Main Event Mafia

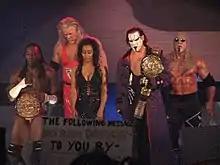
Booker T (left), Sharmell (next to Booker), Nash (back left), Sting (center) and Steiner (right)

The Main Event Mafia was an American professional wrestling stable in the American promotion Total Nonstop Action Wrestling (TNA). Beginning in 2008, the group included former WWF/E wrestler Kurt Angle as leader, four of the former World Championship Wrestling (WCW) alumni Sting (who was the second leader before being ousted), Kevin Nash (with "" winner Jenna Morasca), Booker T (with his real-life wife Sharmell) and Scott Steiner as well as Samoa Joe. and Traci Brooks. All the male members of the stable were multiple-time world heavyweight champions of multiple companies (with the exception of Magnus, who would win the TNA World Heavyweight Championship in December 2013), TNA included, with extensive experience in main event matches. The MEM at one time held all the male titles TNA had to offer.